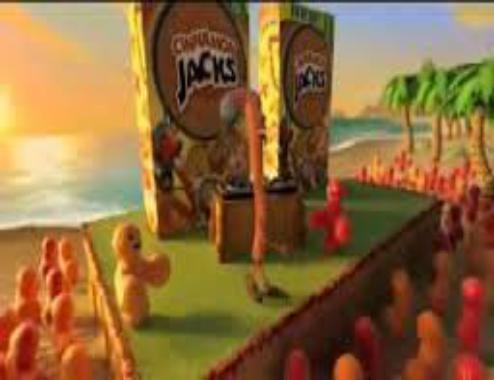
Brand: Cinnamon Jacks
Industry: Food